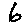
Label: 6